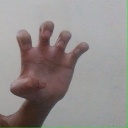
अक्षर: झ